Frankston, Victoria

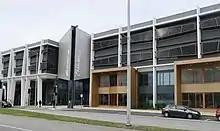
Chisholm TAFE Frankston

In 2012, the major water utility provider South East Water announced its intention to consolidate its business operations (700 staff spread across three office locations at the time) in a new A$70 million headquarters in Frankston. The site of the building on Kananook Creek Boulevard (along the eastern bank of Kananook Creek) in the Frankston Central Business District (CBD) cost A$4 million. The eight-storey 11,000 m building also includes around 550 m of café and retail space, that fronts a pedestrian promenade on Kananook Creek. It opened in 2015 and was designed by architectural firm BVN Donovan Hill.